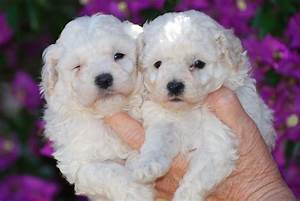
Label: cane